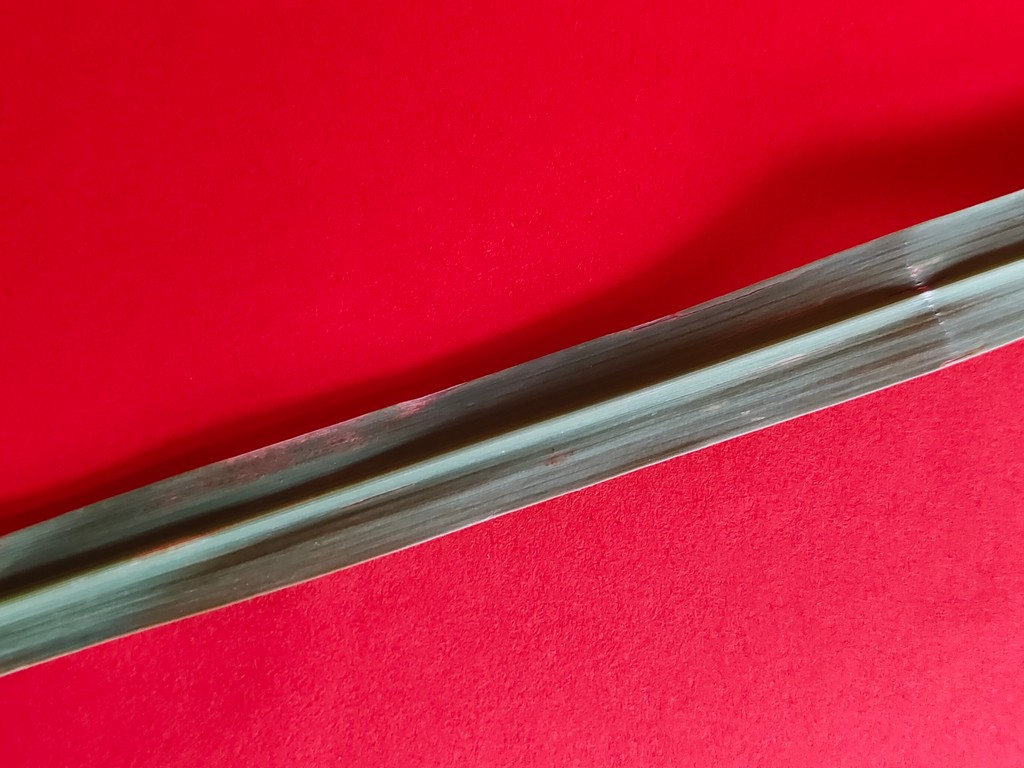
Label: Unhealthy